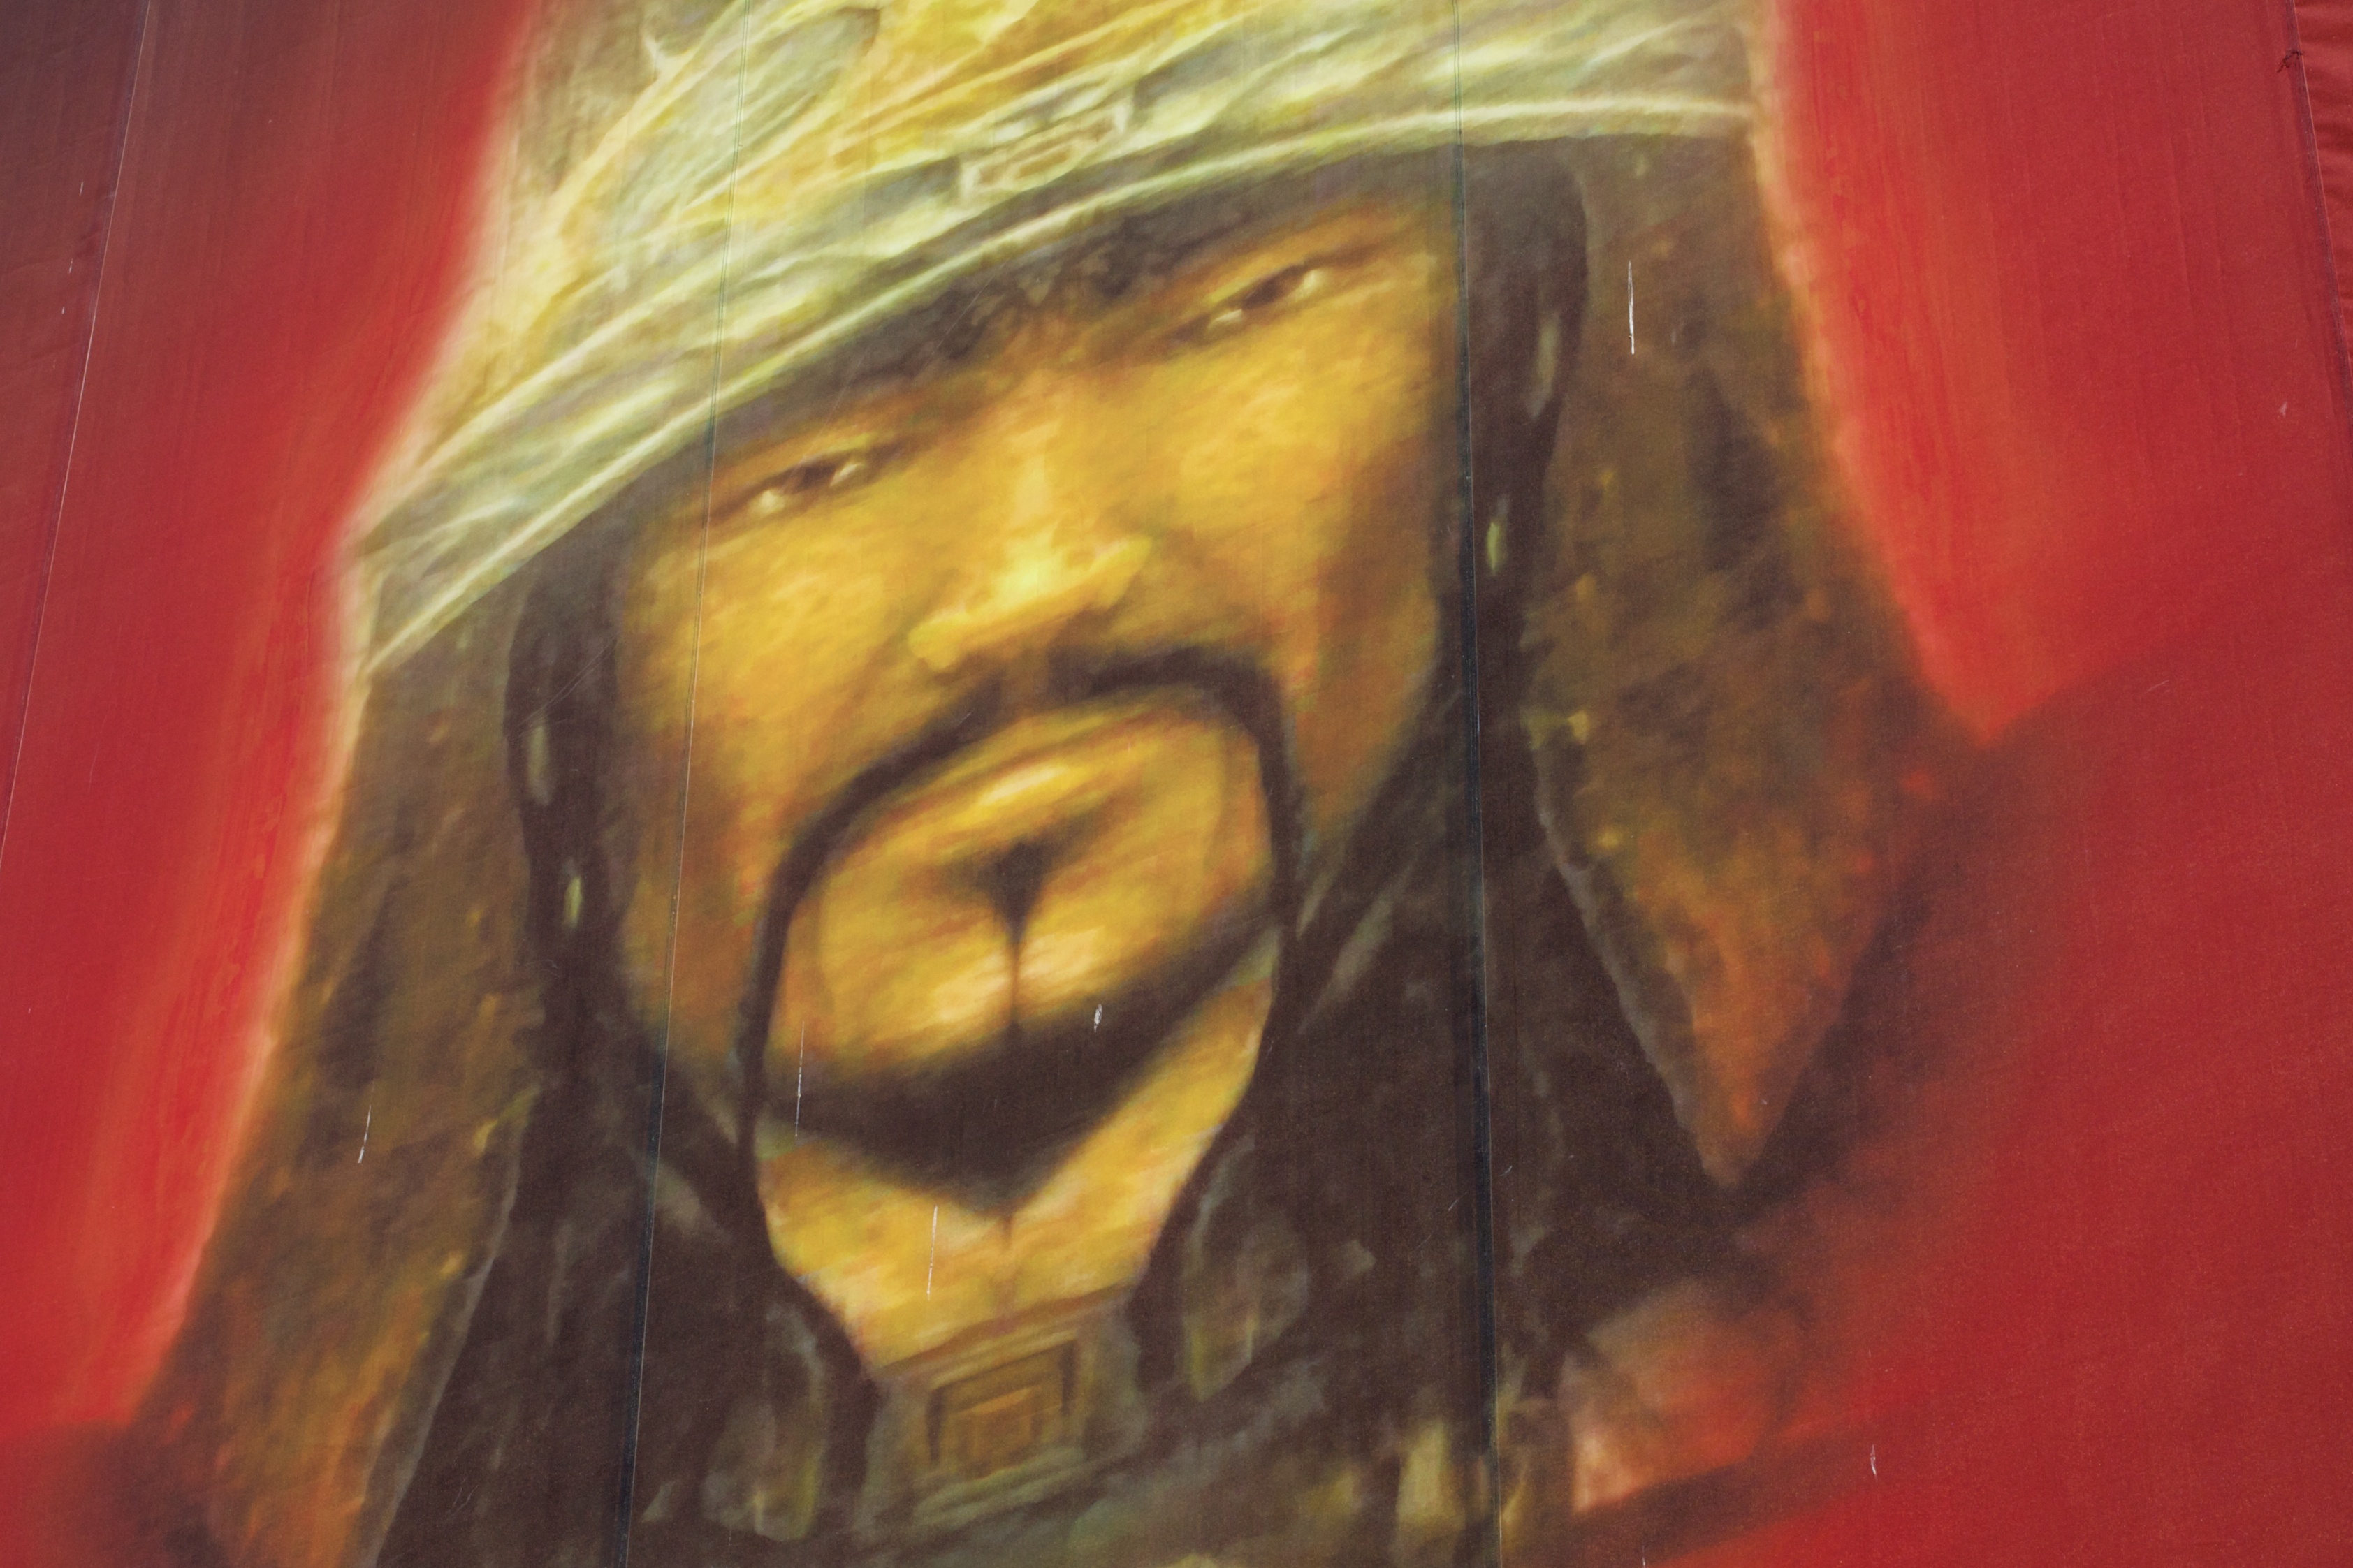
portrait, red, color, painting, art, modern art, acrylic paint